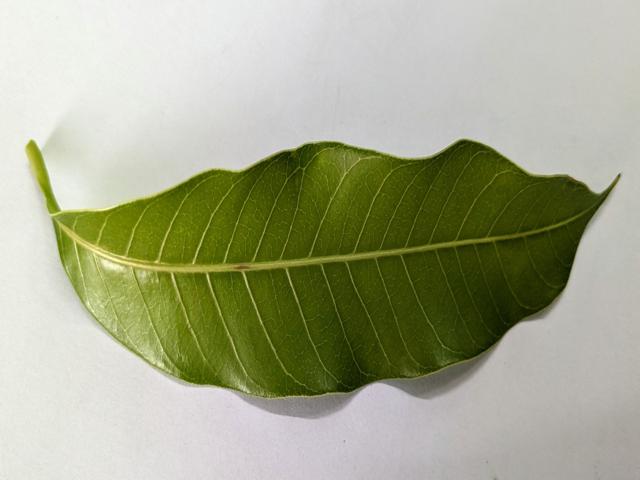
Mango leaf variety: Amrapali